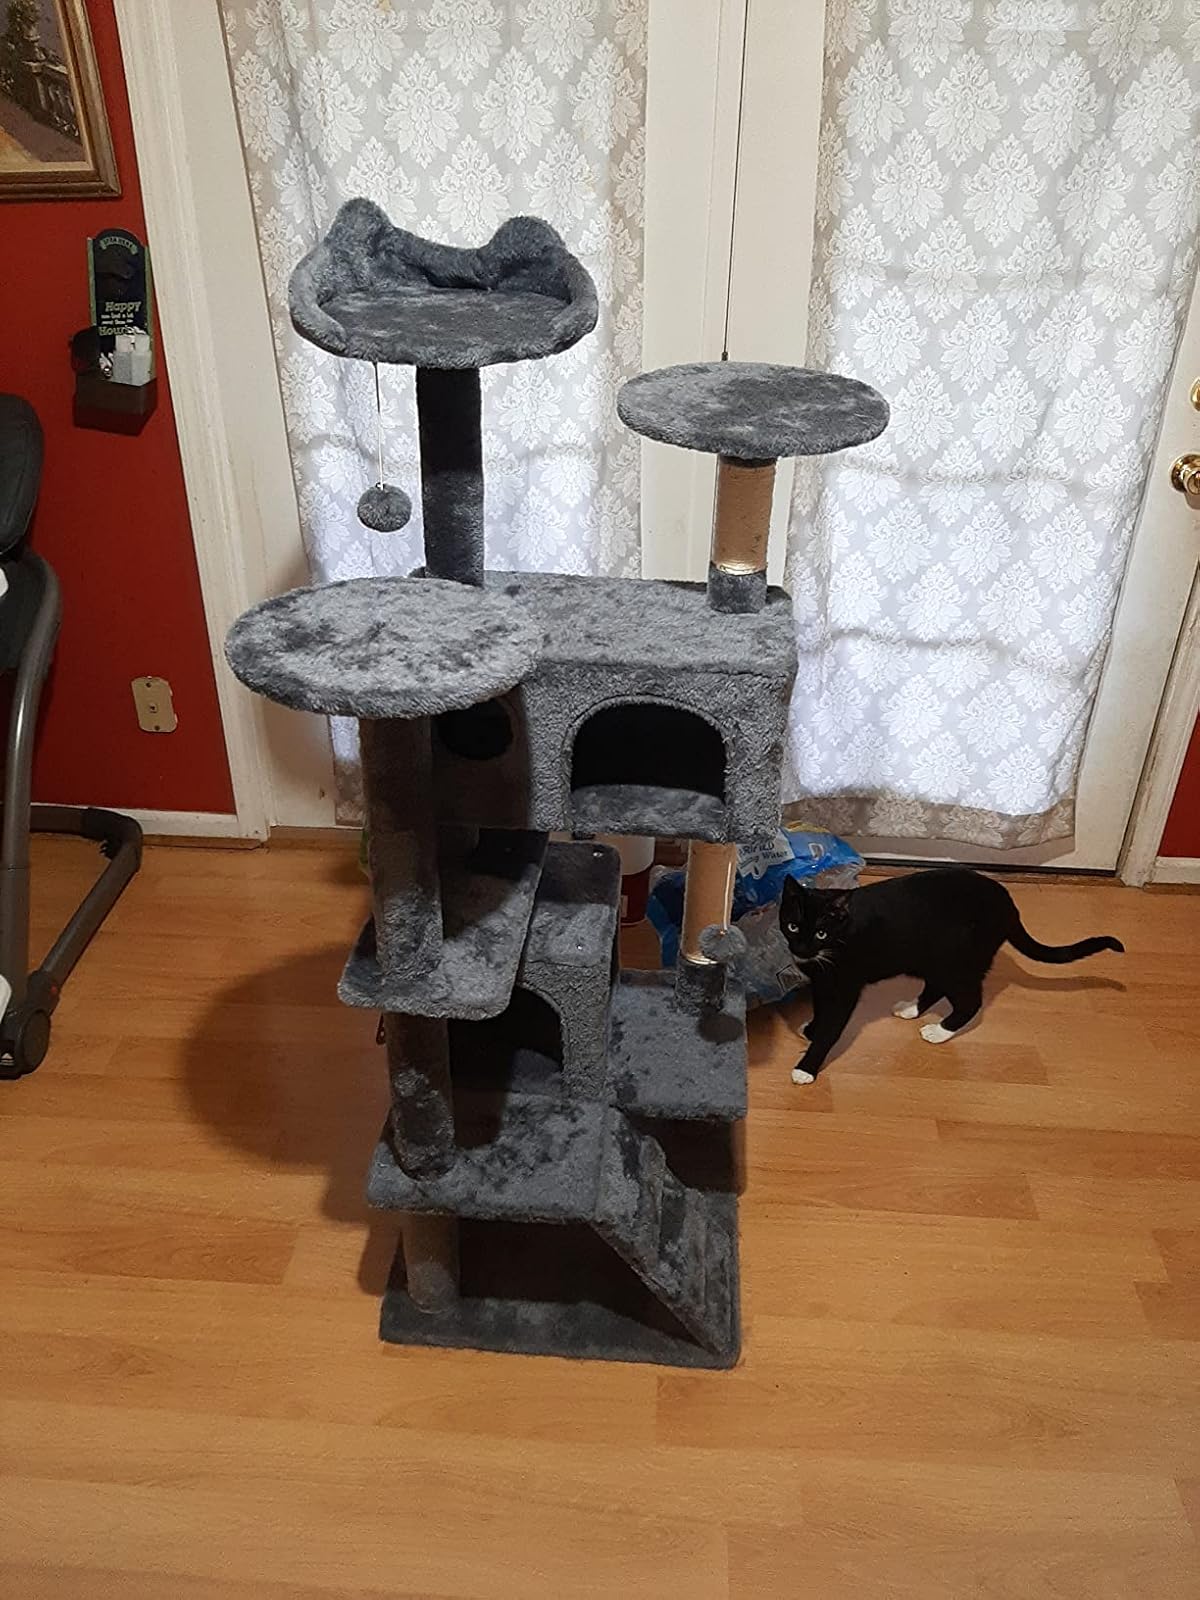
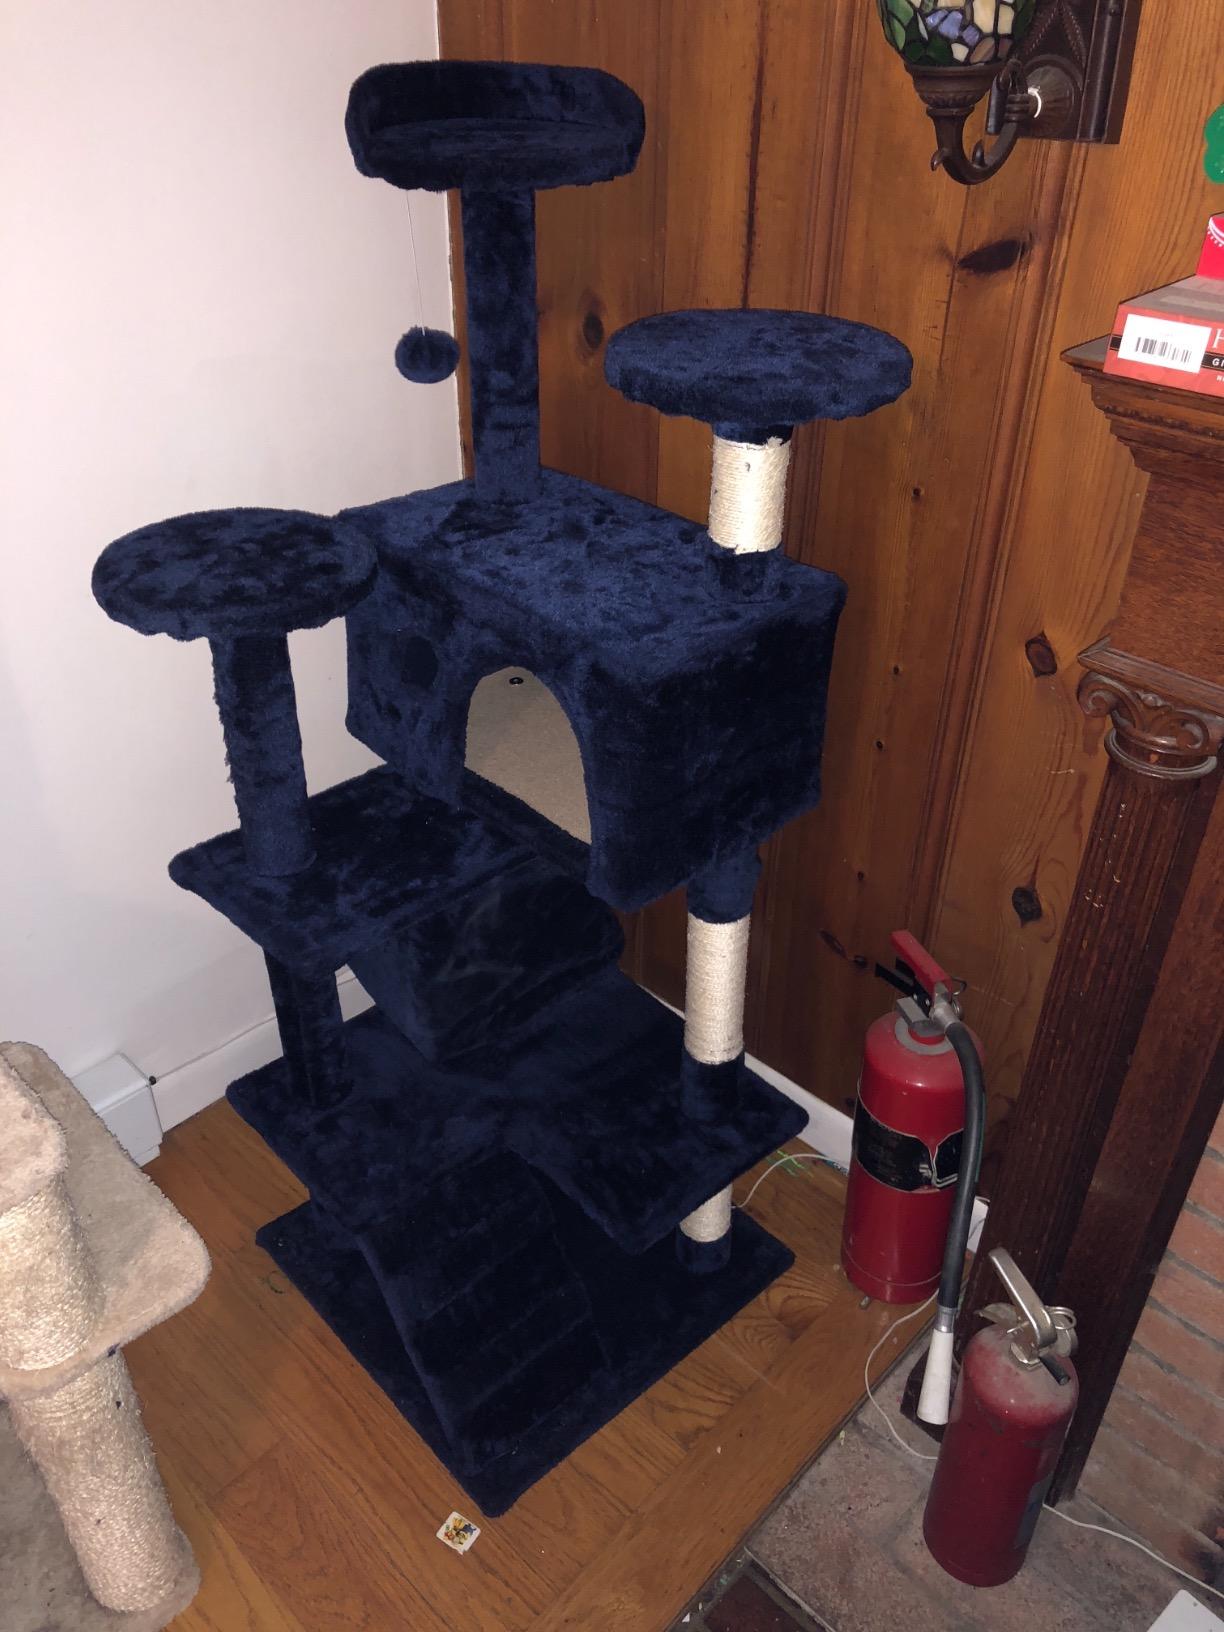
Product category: items_cat tree
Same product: no